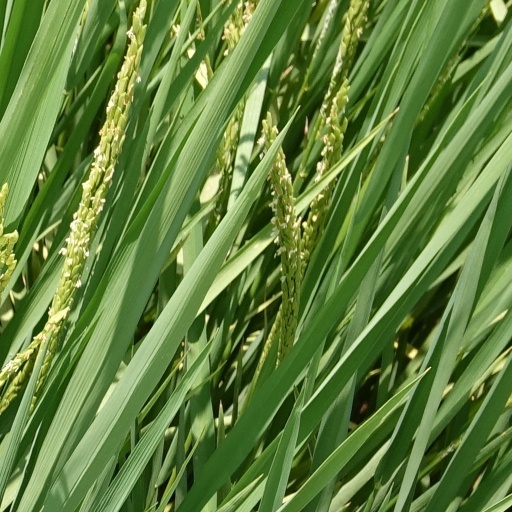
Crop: rice